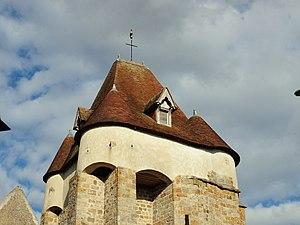
Église Saint-Étienne de Soucy (Yonne, France)
L'église de Soucy est une église située à Soucy, en France. Elle est dédiée à saint Étienne et dépend pour le culte de l'archidiocèse de Sens. Elle est rattachée à la paroisse de Saint-Clément et n'est plus ouverte que pour quelques enterrements ou mariages dans l'année.